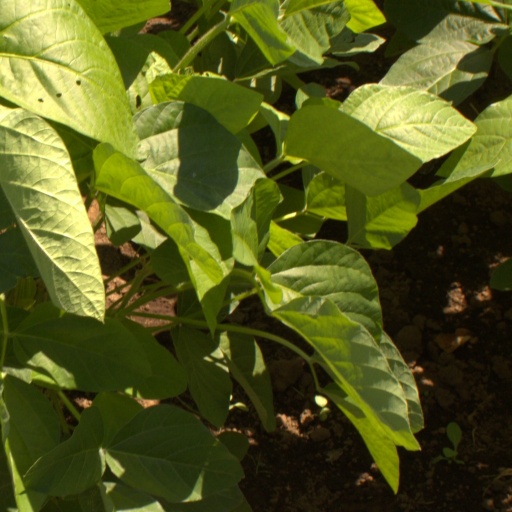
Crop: soybean